List of Panther tank variants

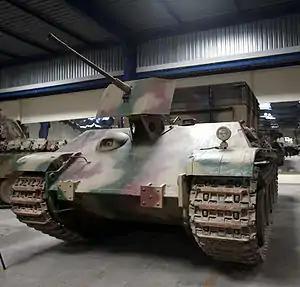
"Bergepanther" at the "Musée des Blindés," Saumur

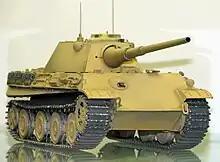
Model of Panther II (with 80 cm diameter Tiger II wheels and transport tracks) with proposed "Schmalturm", with a stereoscopic sight bulge on each turret side

The first series of vehicles to enter production series, (despite the designation). 850 built by MAN, Daimler-Benz, MNH and Henschel between January and September 1943.